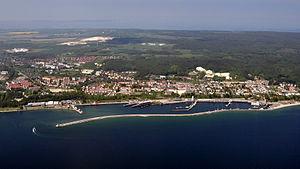
Sassnitz est une ville de l'arrondissement de Poméranie-Occidentale-Rügen du Land de Mecklembourg-Poméranie occidentale, en Allemagne.